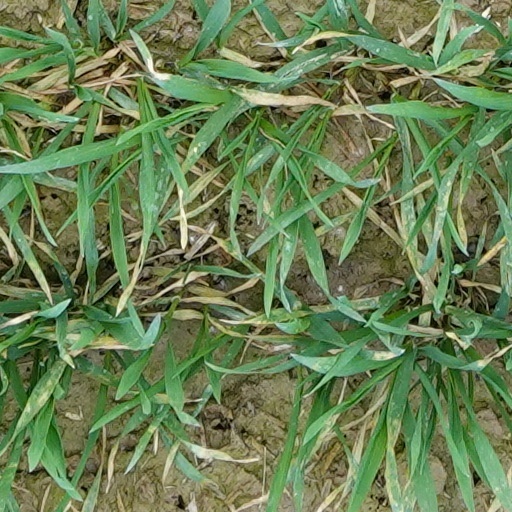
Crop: wheat